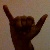
The image shows a hand gesture representing the letter 'Y' in Indian Sign Language.